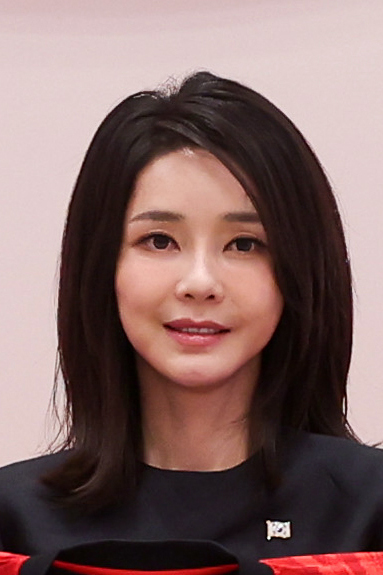
คิม ค็อน-ฮี

| name = คิม ค็อน-ฮี
| image = Kim Keon-hee - 2022 (52551312437) (cropped).jpg
| birth_place = ยังพย็อง|อำเภอยังพย็อง จังหวัดคย็องกี ประเทศเกาหลีใต้
| order = สุภาพสตรีหมายเลขหนึ่งของเกาหลีใต้
| term_start = 10 พฤษภาคม พ.ศ. 2565
| president = ยุน ซ็อก-ย็อล
| predecessor = คิม จ็อง-ซุก (เกิด พ.ศ. 2497)|คิม จ็อง-ซุก
| alma_mater = มหาวิทยาลัยคย็องกี (ศิลปศาสตรบัณฑิต|ศศ.บ.)มหาวิทยาลัยหญิงซุกมย็อง (ศิลปศาสตรมหาบัณฑิต|ศศ.ม.)มหาวิทยาลัยแห่งชาติโซล (บริหารธุรกิจมหาบัณฑิต|บธ.ม.)มหาวิทยาลัยคุกมิน (ปรัชญาดุษฎีบัณฑิต|ปร.ด.)
| spouse = ยุน ซ็อก-ย็อล (พ.ศ. 2555–ปัจจุบัน)
| signature = Kim Keon-hee signature.svg
| native_name_lang = ko
คิม ค็อน-ฮี (; เกิด 2 กันยายน พ.ศ. 2515) เป็นสุภาพสตรีหมายเลขหนึ่งของประเทศเกาหลีใต้ ด้วยเป็นภริยาของยุน ซ็อก-ย็อล ประธานาธิบดีคนที่ 20 ของประเทศ นอกจากนี้เธอยังเป็นประธานและกรรมการผู้จัดการของโควานาคอนเทนต์ ซึ่งเป็นบริษัทจัดนิทรรศการศิลปะ
== ประวัติ ==
คิม ค็อน-ฮี เกิดเมื่อวันที่ 2 กันยายน พ.ศ. 2515 ที่ยังพย็อง|อำเภอยังพย็อง จังหวัดคย็องกี ประเทศเกาหลีใต้ สำเร็จการศึกษาระดับมัธยมศึกษาจากโรงเรียนมัธยมหญิงมย็องกิล และสำเร็จการศึกษาระดับปริญญาตรีจากมหาวิทยาลัยคย็องกี
== การทำงาน ==
คิม ค็อน-ฮีได้ก่อตั้งบริษัทโควานาคอนเทนต์ (Covana Contents) ซึ่งเป็นบริษัทที่เชี่ยวชาญด้านการจัดนิทรรศการศิลปะตั้งแต่ พ.ศ. 2552 โดยควบตำแหน่งประธานและกรรมการผู้จัดการมาตั้งแต่ตอนนั้น ใน พ.ศ. 2562 สื่อท้องถิ่นรายงานว่าเธอไม่จ่ายภาษี และถูกสอบสวนฐานรับสินบนการจัดนิทรรศการศิลปะ
พ.ศ. 2564 เธอเพิ่มประวัติการทำงานด้วยการเชื่อมโยงเข้ากับวิทยาลัยธุรกิจสเติร์น มหาวิทยาลัยนิวยอร์ก ในการแถลงข่าว คิมออกมากล่าวขอโทษต่อสาธารณชน และให้คำมั่นสัญญาว่า "จะมุ่งเน้นบทบาทในการเป็นคู่สมรสของนายยุน หากนายยุนได้รับเลือก" หลังได้รับเลือก ยุน ซ็อก-ย็อลยุบสำนักสุภาพสตรีหมายเลขหนึ่งภายในสำนักประธานาธิบดีตามคำสัญญาเมื่อคราวหาเสียง
== ชีวิตส่วนตัว ==
คิม ค็อน-ฮี สมรสกับยุน ซ็อก-ย็อล เมื่อ พ.ศ. 2555 ครั้นสามีขึ้นดำรงตำแหน่งเป็นประธานาธิบดีของเกาหลีใต้ใน พ.ศ. 2565 คิมกล่าวว่า เธอชอบคำว่าคู่สมรสของประธานาธิบดีมากกว่าสุภาพสตรีหมายเลขหนึ่ง
== อ้างอิง ==
หมวดหมู่:สุภาพสตรีหมายเลขหนึ่งของประเทศเกาหลีใต้
หมวดหมู่:บุคคลจากจังหวัดคย็องกี
หมวดหมู่:นักธุรกิจชาวเกาหลีใต้
หมวดหมู่:ศิษย์เก่าจากมหาวิทยาลัยแห่งชาติโซล